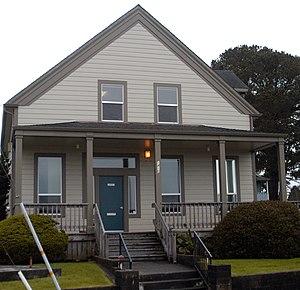
Ceci est la liste des lieux historiques inscrits sur le registre national dans le comté de Humboldt en Californie.